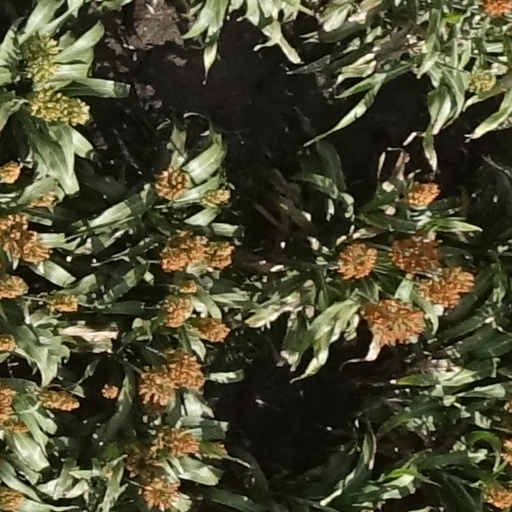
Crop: sorghum